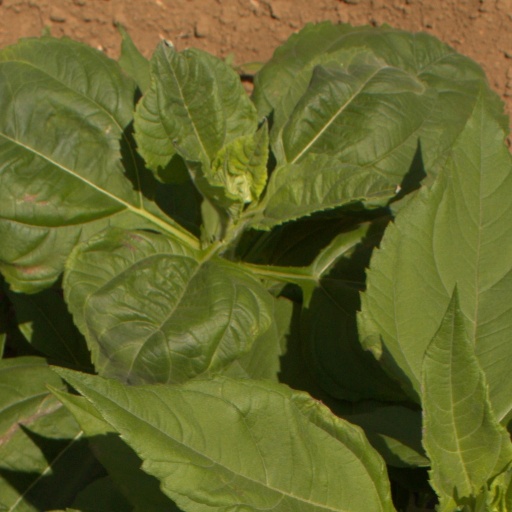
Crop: Jerusalem artichoke